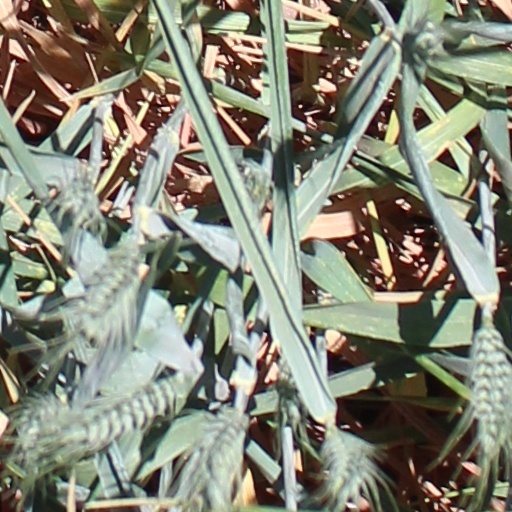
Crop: wheat